Vanakkatukuriya Kathaliye

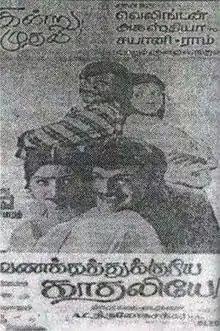
Theatrical release poster

Vanakkatukuriya Kathaliye is a 1978 Indian Tamil-language film directed by A. C. Tirulokchandar. The film stars Rajinikanth, Vijayakumar, Jai Ganesh, Sridevi and Jayachitra. Based on the novel of the same name by Rajendrakumar, it revolves around a woman who has the ability to predict the future events. The film was released on 14 July 1978.